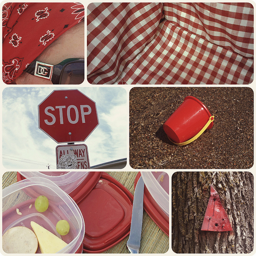
a picture that has a bunch of red items in it
A collage of many different basic things like Tupperware
Several images of red items, a bandana, table cloth, stop sign, bucket, container lid, and paper sign.
A collage of photos show random red objects.
a collage of images of red and white items, including bandanna on a woman's head, a kitchen table cover, a stop sign, a red bucket, red lids of tupperware, and a red triangle nailed to a tree